Calcineurin

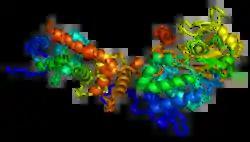
Crystallographic structure of calcineurin heterodimer composed of the catalytic (PPP3CA) and regulatory (PPP3R1) subunits.

Calcineurin (CaN) is a calcium and calmodulin dependent serine/threonine protein phosphatase (also known as protein phosphatase 3, and calcium-dependent serine-threonine phosphatase). It activates the T cells of the immune system and can be blocked by drugs. Calcineurin activates nuclear factor of activated T cell cytoplasmic (NFATc), a transcription factor, by dephosphorylating it. The activated NFATc is then translocated into the nucleus, where it upregulates the expression of interleukin 2 (IL-2), which, in turn, stimulates the growth and differentiation of the T cell response. Calcineurin is the target of a class of drugs called calcineurin inhibitors, which include ciclosporin, voclosporin, pimecrolimus and tacrolimus.